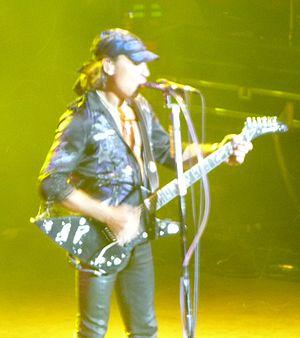
Matthias Jabs (Scorpions) utilisant la talkbox sur ""The Zoo"" à Carcassonne le 28 Juillet 2009.
Une talkbox, ou littéralement une boîte de dialogue, est une unité d’effets qui permet aux musiciens de modifier le son d’un instrument en modifiant le contenu en fréquence du son et d’appliquer des sons de parole aux sons de l’instrument, plus communément une guitare électrique. En règle générale, une boîte de dialogue dirige le son de l'instrument dans la bouche du musicien au moyen d'un tube en plastique adjacent à son micro. Le musicien contrôle la modification du son de l'instrument en modifiant la forme de la bouche, en "vocalisant" la sortie de l'instrument dans un microphone.